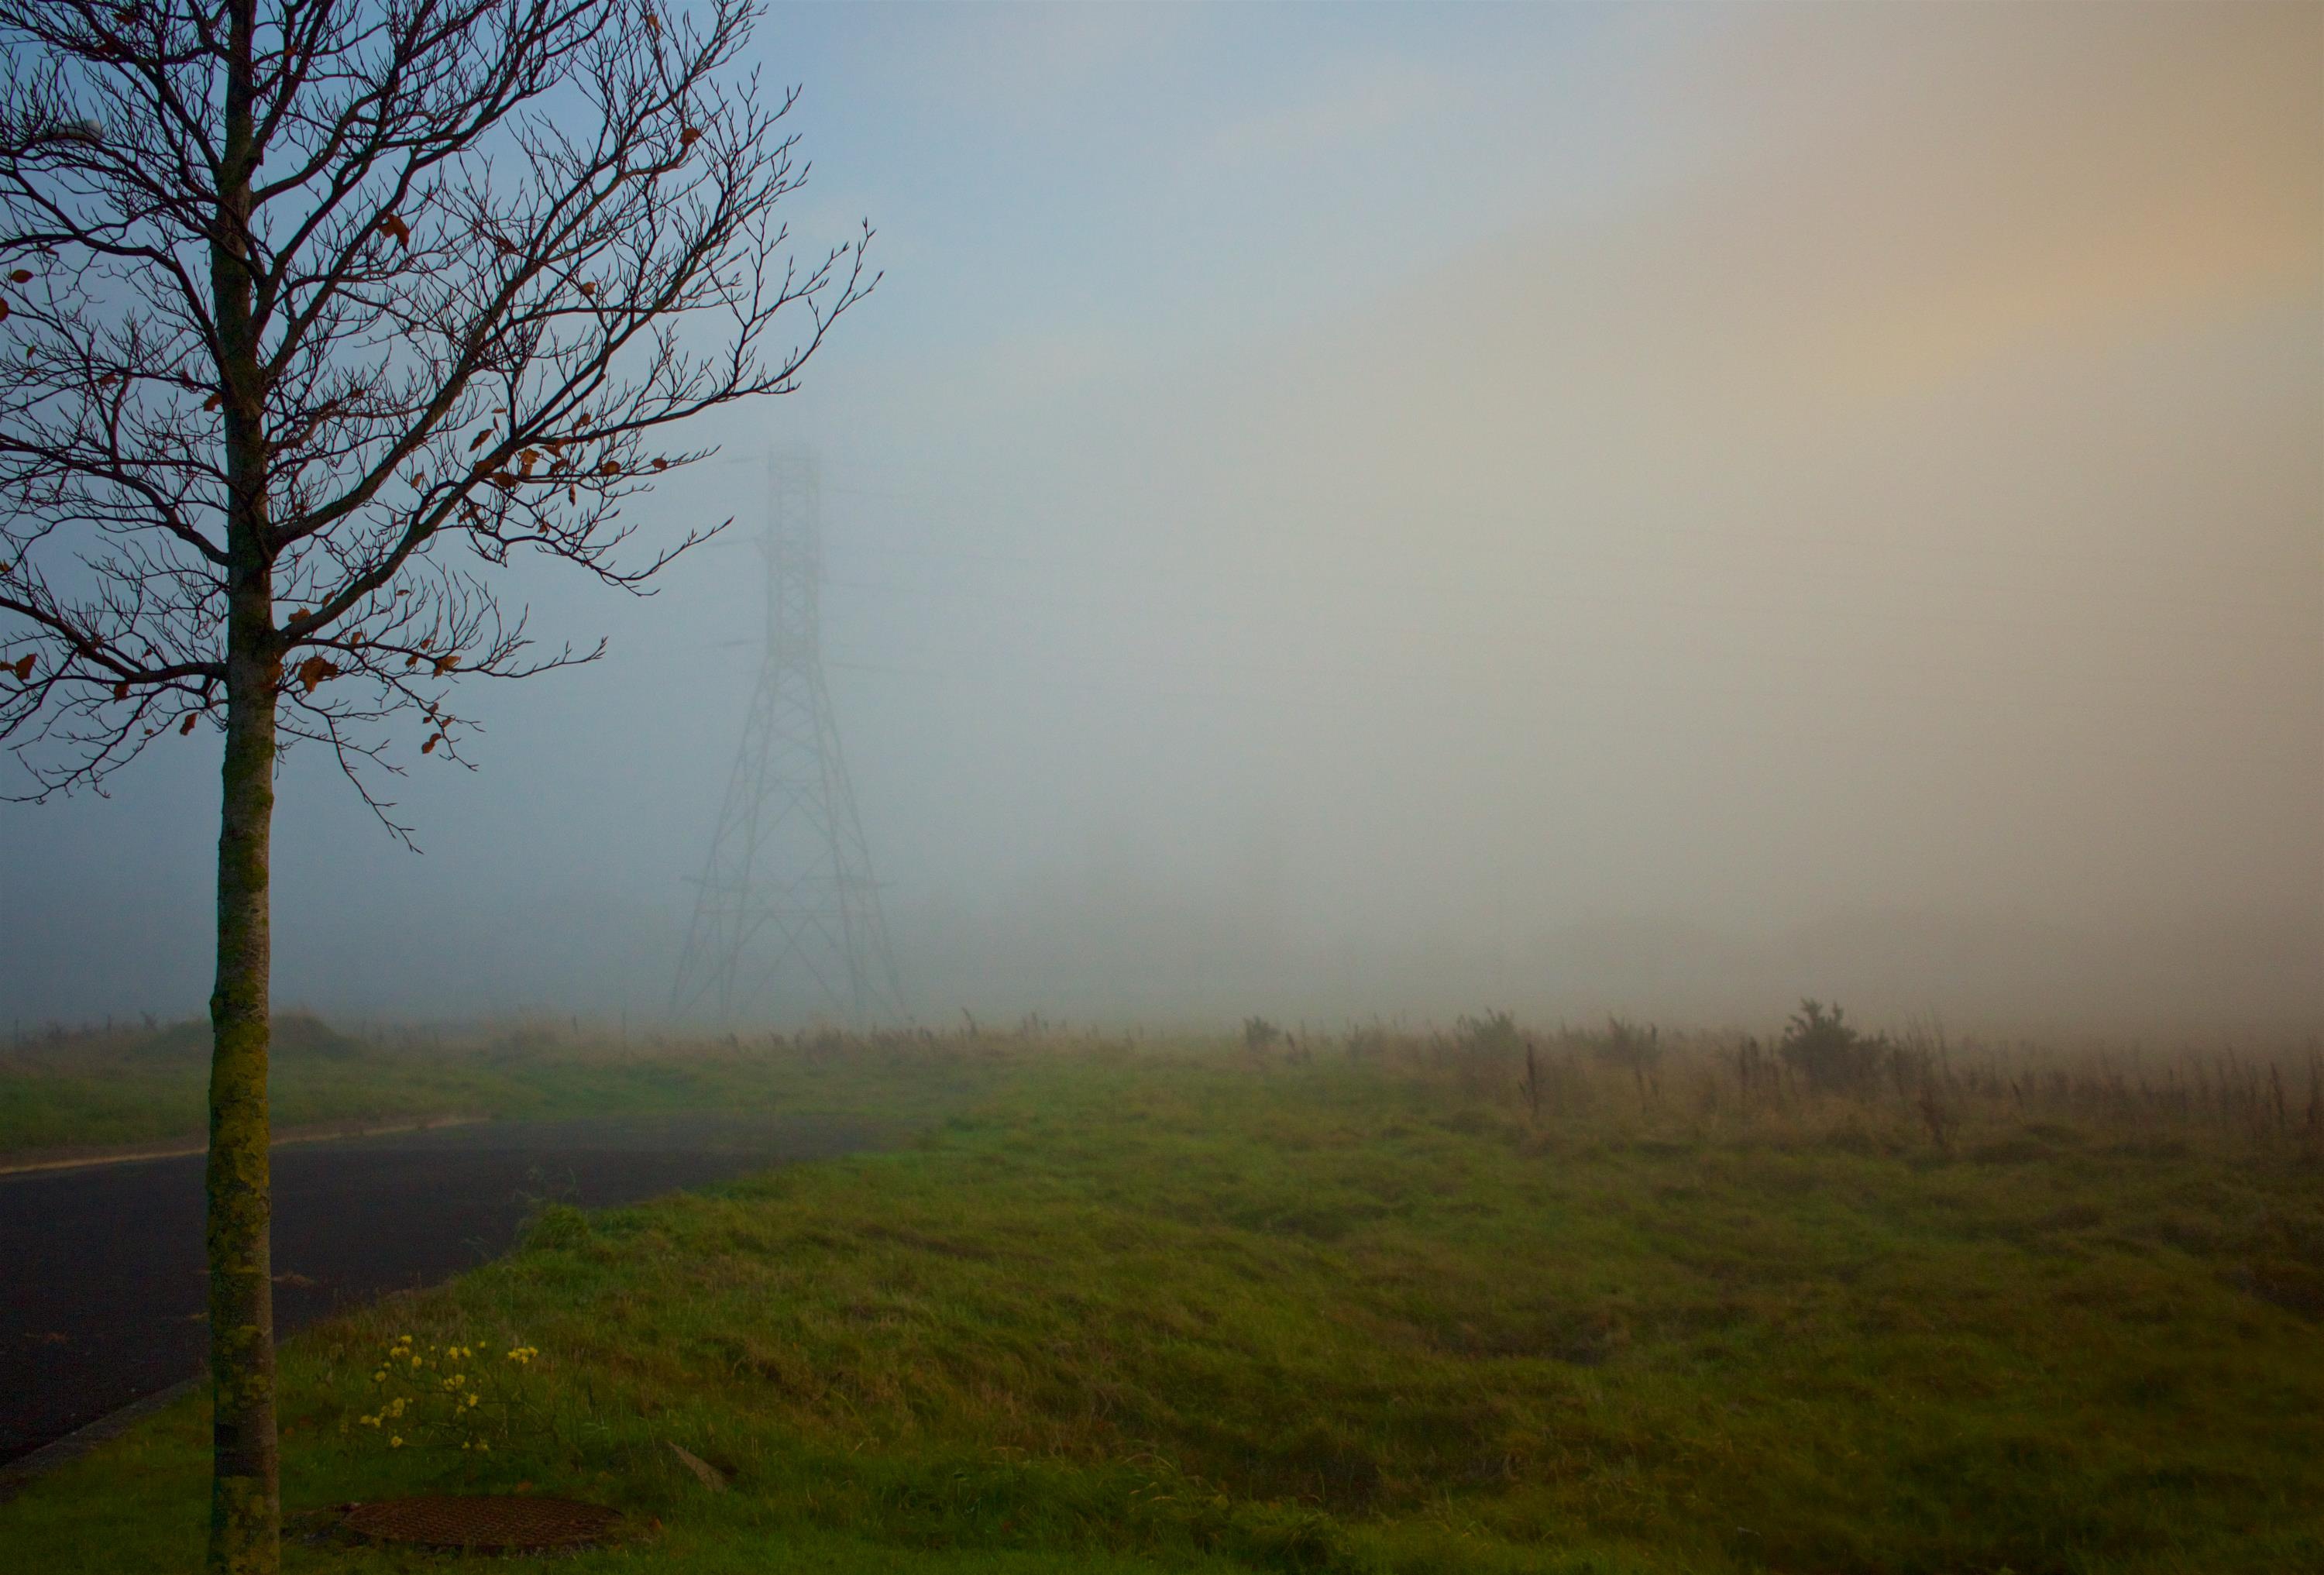
sky, atmospheric phenomenon, fog, mist, nature, haze, tree, morning, cloud, natural landscape, atmosphere, grassland, rural area, grass, plain, landscape, meadow, hill, field, pasture, land lot, plant, meteorological phenomenon